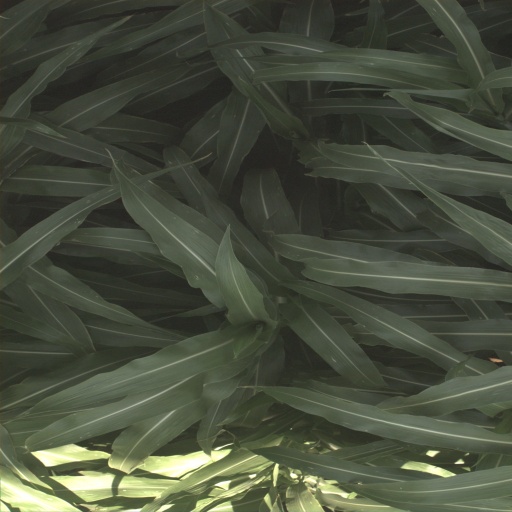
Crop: sorghum